Labattoir

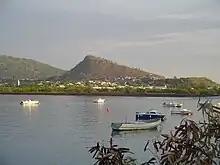

Labattoir is a village in the commune of Dzaoudzi on Mayotte, about 4,998 mi (or 8,044 km) south of Paris, the country's capital.